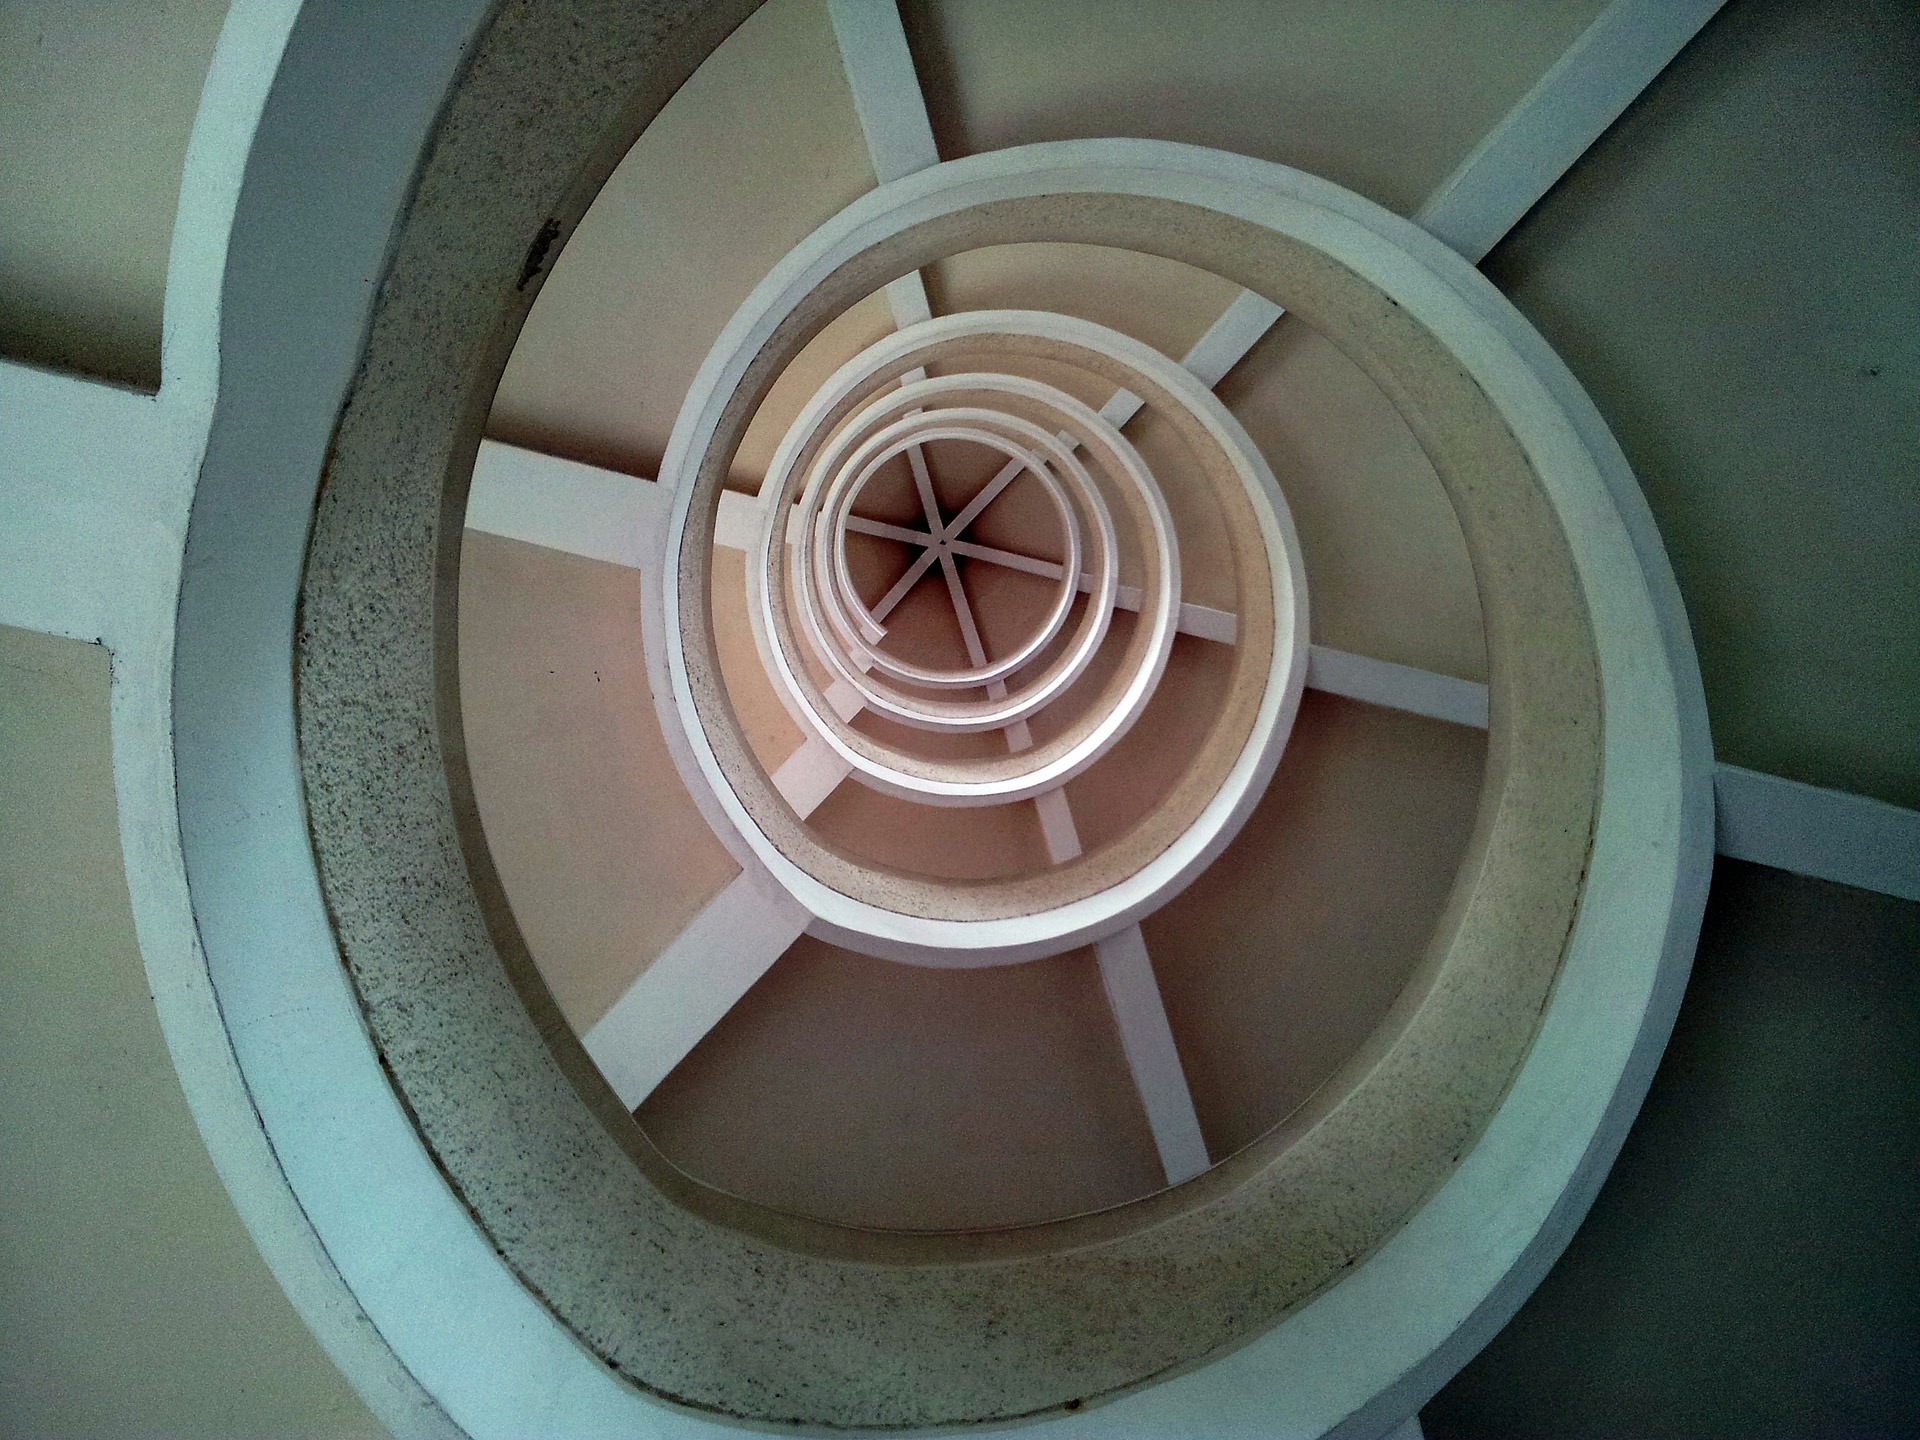
wheel, spiral, staircase, ceiling, chinese, spoke, garden, tire, circle, stairwell, rim, singapore, hubcap, ascending, man made object, automotive tire, aircraft engine